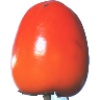
Label: kaki